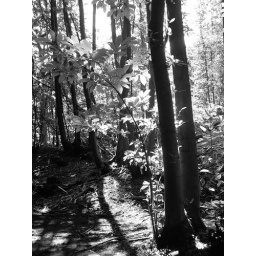
Beech leaves in black and white